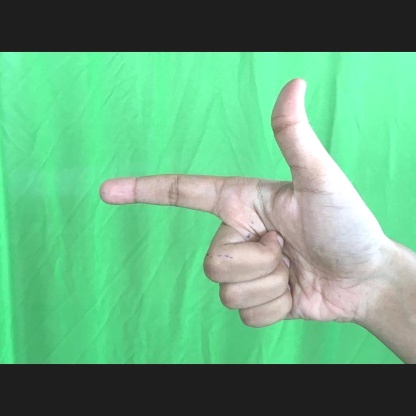
Mudra: Chandrakala